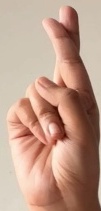
ASL sign: R